Leo Setiawan

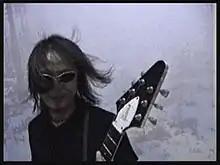
Leo Setiawan – 2005 Acidity sessions

Leonard "Leo" Setiawan is mainly known as a former guitarist for progressive metal band Kekal. His main occupation is civil engineer and he owns and operates a building development firm in Jakarta, Indonesia.